Maurizio Bortolotti

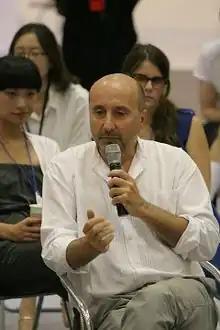
Maurizio Bortolotti (2010)

Maurizio Bortolotti (born Brescia, July, 1961) is an art critic, curator and researcher based between Milan, Italy and Shanghai, China.